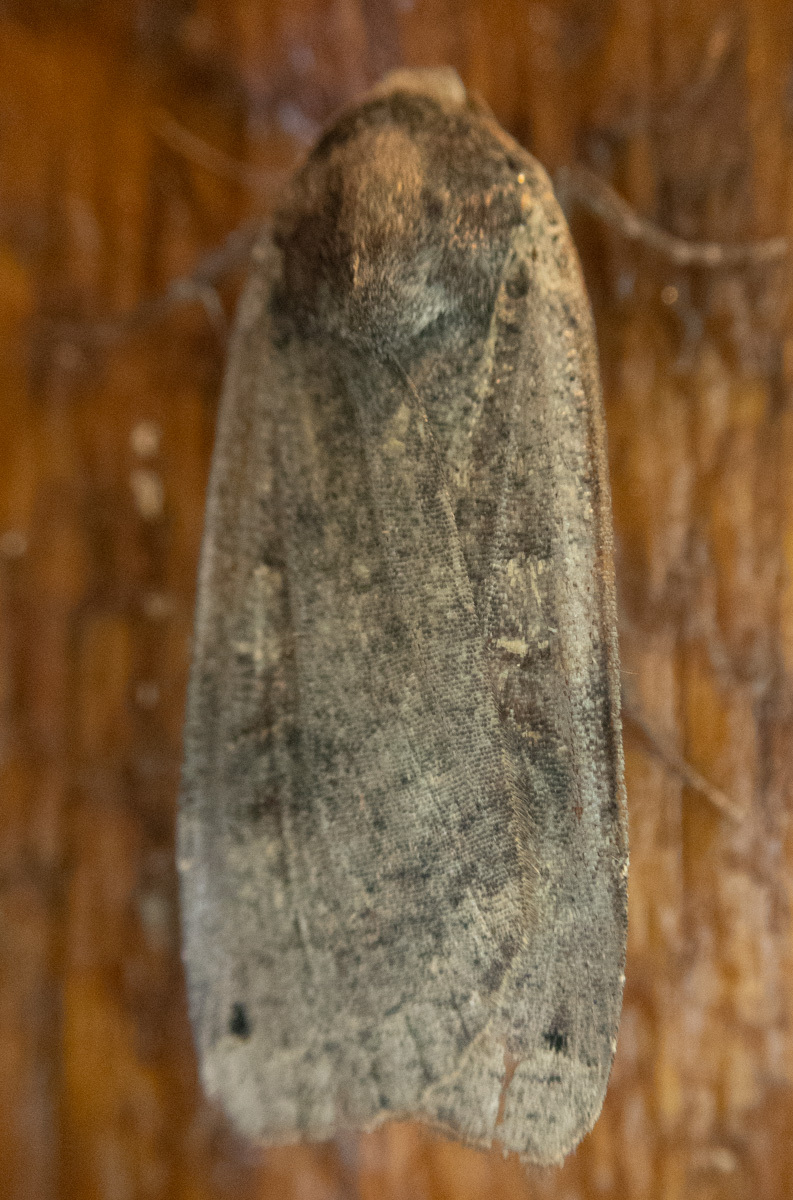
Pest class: cutworms